Hypostyle

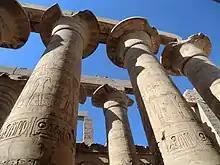
Central columns of the Great Hypostyle Hall in the Temple of Karnak, Egypt

In architecture, a hypostyle hall has a roof which is supported by columns.